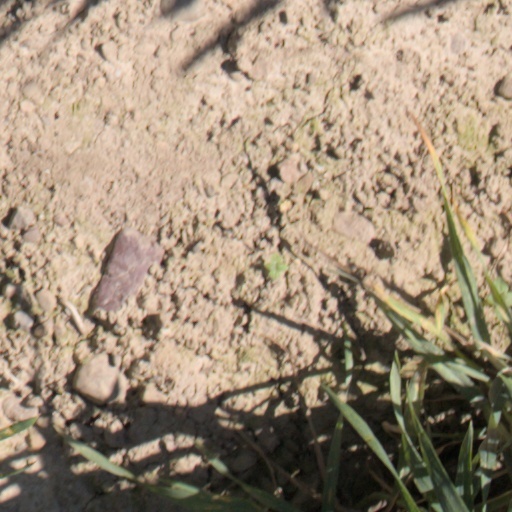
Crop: wheat